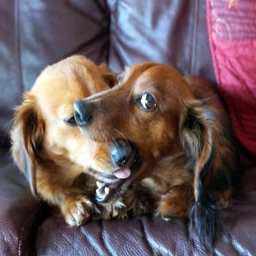
my mom took this picture of her dogs today